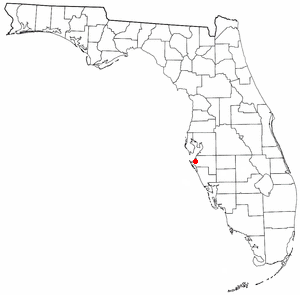
Bradenton (Florida)
Bradentons beliggenhed i Florida
Bradenton er en amerikansk by og admistrativt centrum i det amerikanske county Manatee County, i staten Florida. I 2006 havde byen et indbyggertal på 53.986.